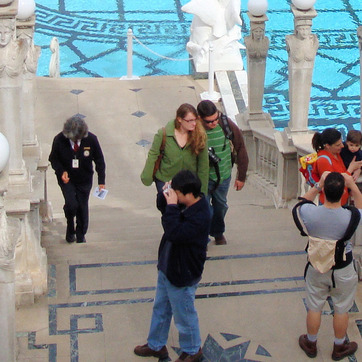
Material: hair